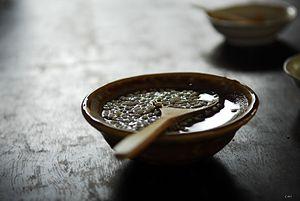
Le lei cha, thé pilé ou thé broyé, est une boisson traditionnelle du sud de la Chine à base de thé. Son essor remonte à la période des Trois Royaumes et à la dynastie des Han. Elle est très populaire notamment chez les Hakka et au nord de la province du Hunan.